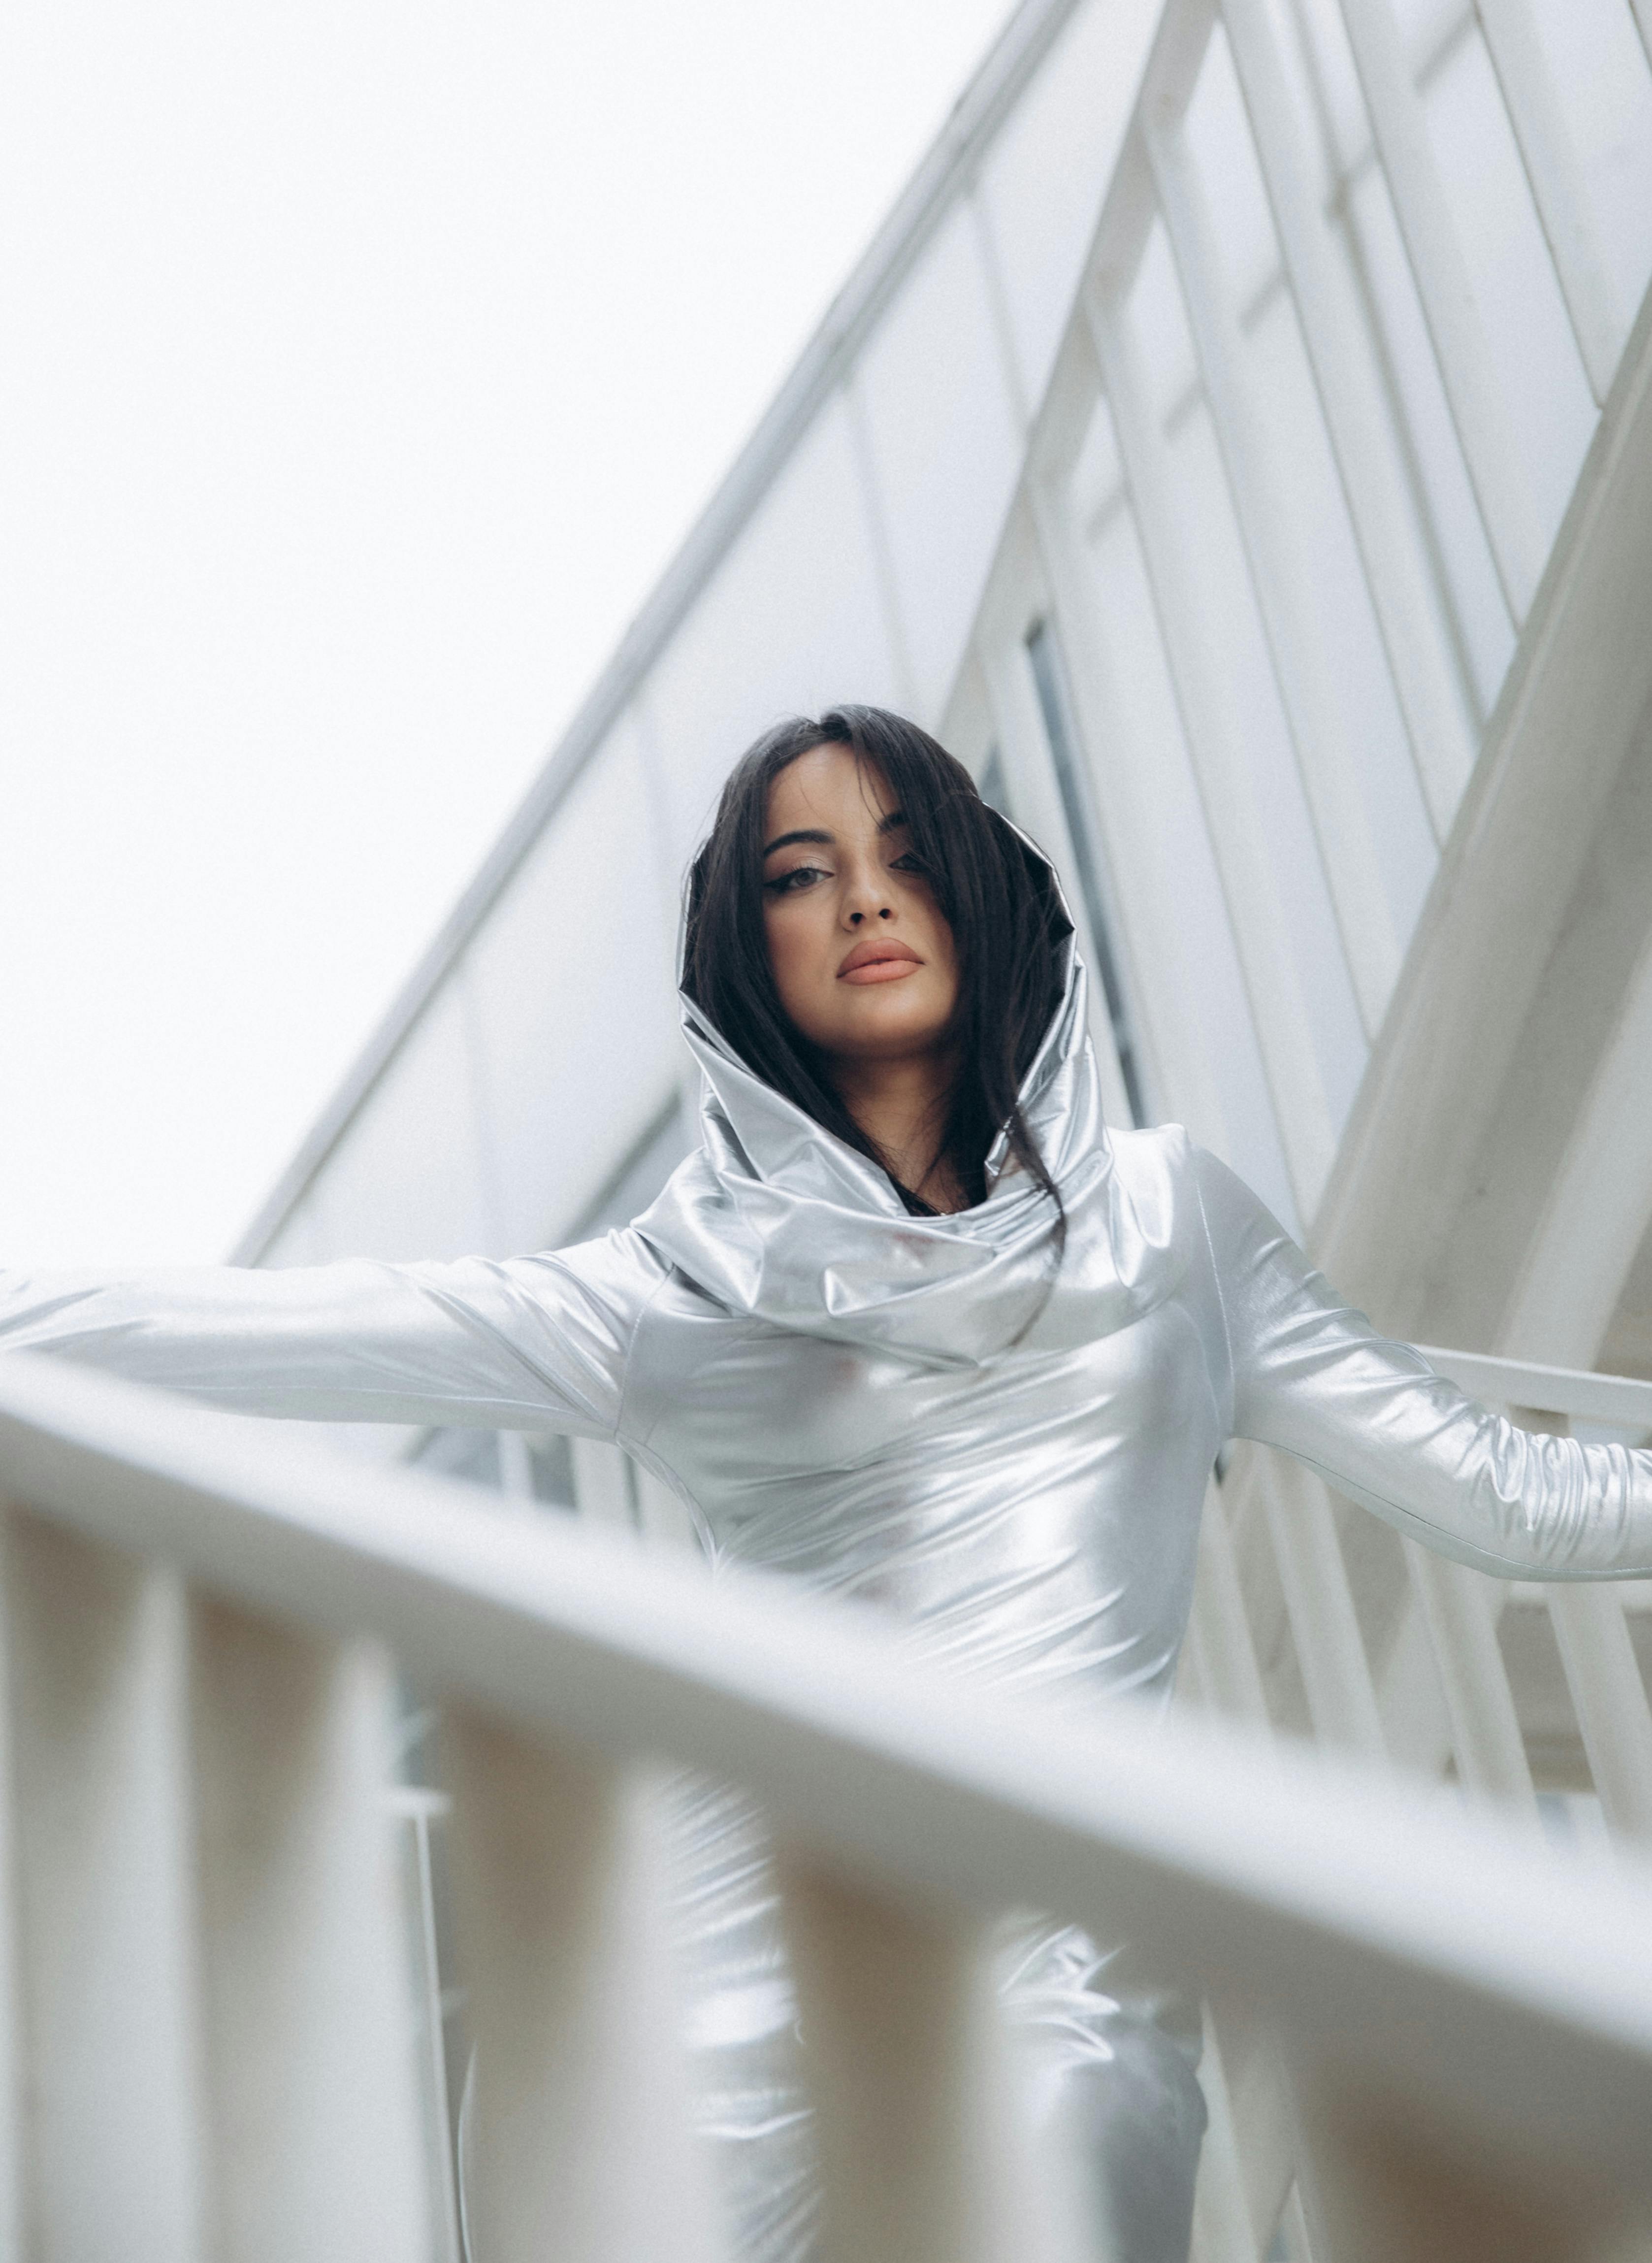
woman, shoulder, sleeve, flash photography, jacket, black hair, t shirt, comfort, fashion design, eyelash, sitting, happy, hoodie, portrait photography, handrail, photo shoot, room